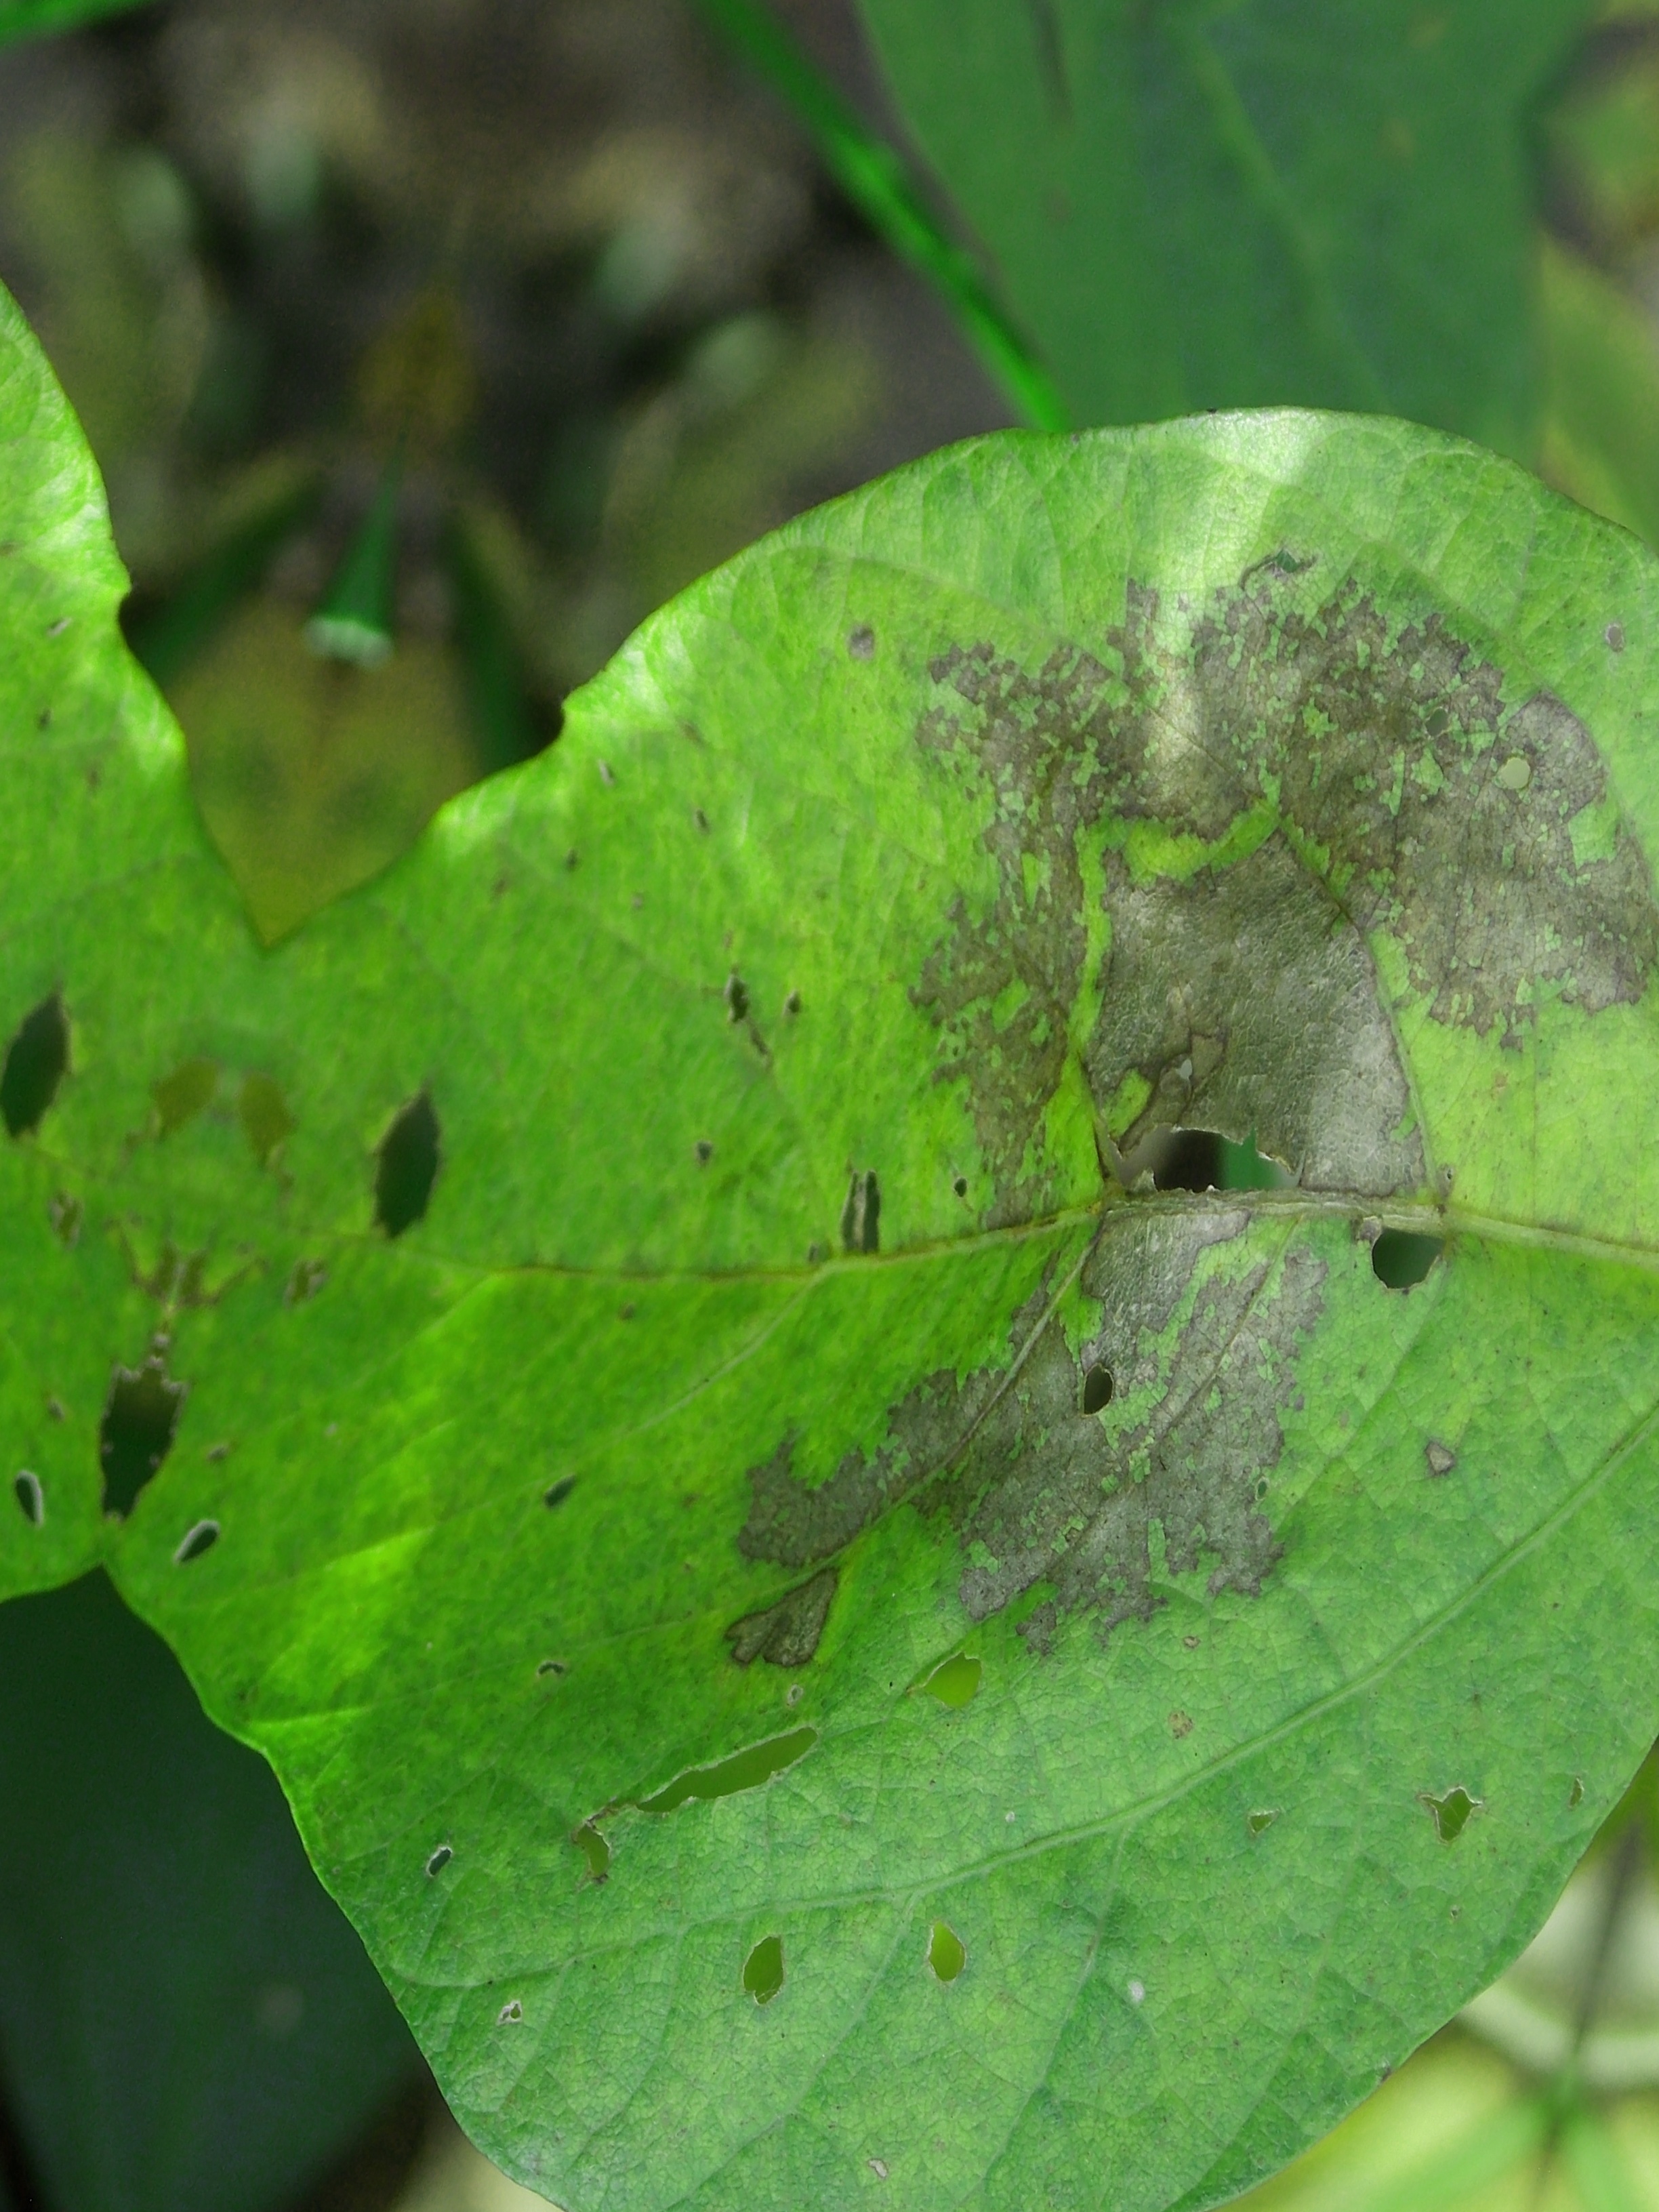
Label: Disease